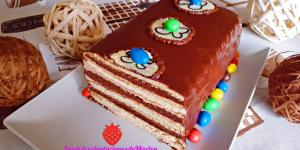
tarta de galletas y dos chocolates